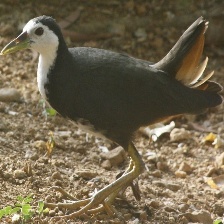
Species: WHITE BREASTED WATERHEN
Scientific name: AMAURORNIS PHOENICURUS
ImageNet parent category: european_gallinule